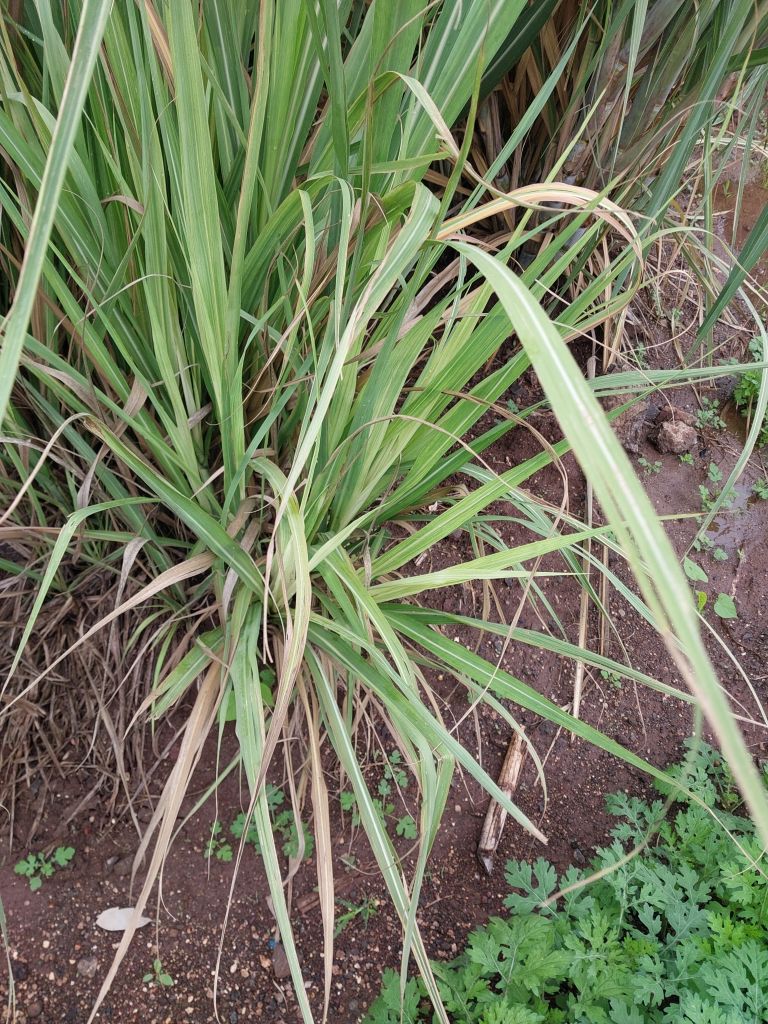
Label: Grassy shoot